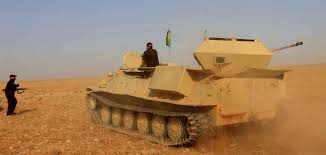
Label: MT_LB